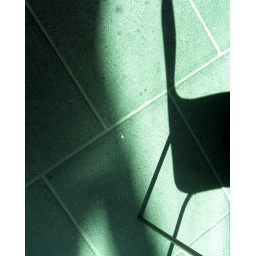
chair in green